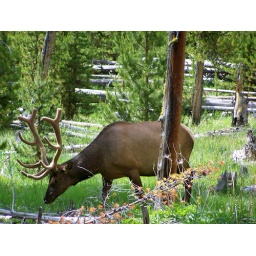
A male elk by a river